Chengara

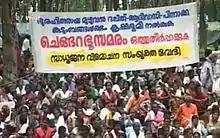
Tribal on strike

The people of Chengara follow various religions, with Christianity and Hinduism being the most prominent. Churches in the village include Bethel Marthoma Church, St. George Orthodox Church Chengara (also known as Chengara Pally, established in 1979), St. Patrick's Malankara Catholic Church, Bethel Brethren Assembly, and Pentecost Church (IPC). The Hindu temple in the village is Chengara Shiva Parvati Temple.